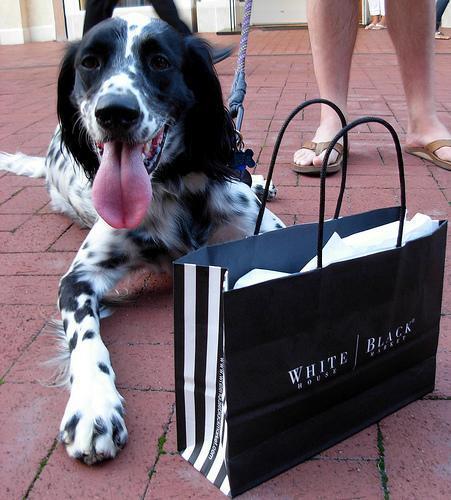
English_setter